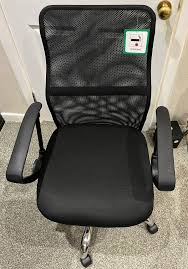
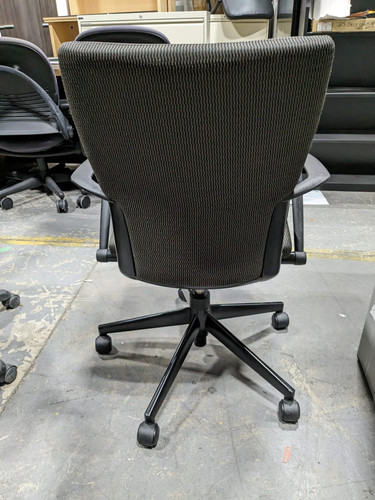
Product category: items_chair
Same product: no